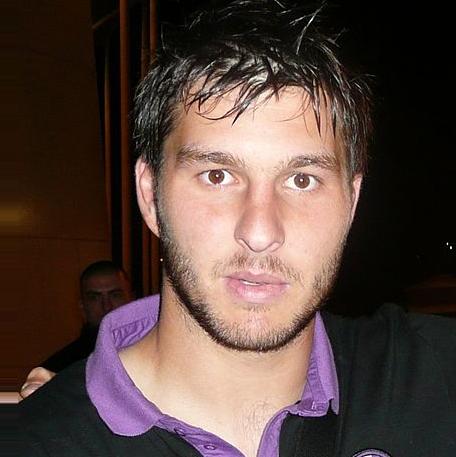
Age: 22